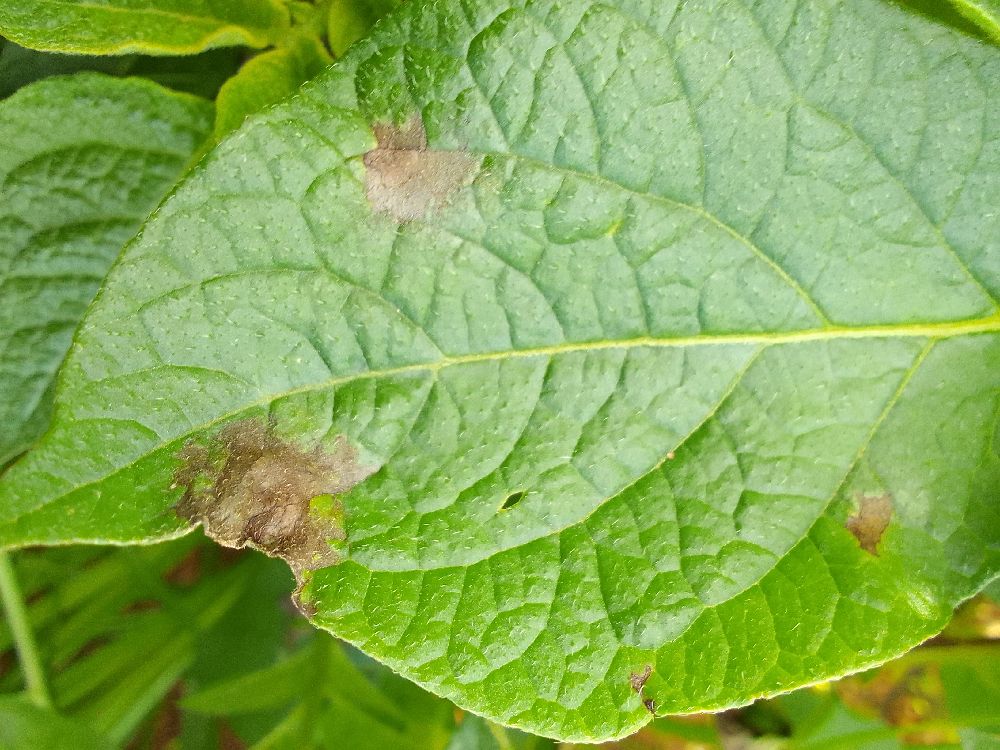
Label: Late blight